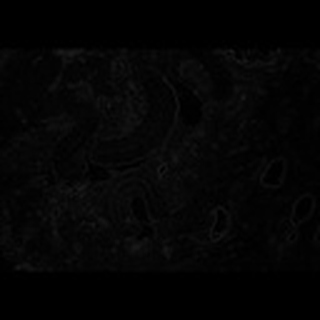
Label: cotton_army_worm